Foreign policy of the Joe Biden administration

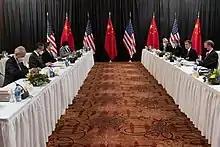
Secretary of State Antony Blinken and National Security Advisor Jake Sullivan meet with Chinese officials in Alaska, March 2021

President Biden visited Poland on March 25–26, 2022. He held talks with Polish leaders and met Ukrainian refugees. He also delivered a speech in the courtyard of Royal Castle in Warsaw. He referred to the historical experiences of Poland, the Russian-Ukrainian war and the aggressive policy of Russia. The purpose of Biden's trip to Poland was to express NATO's unity and the U.S. commitment to defend its allies.